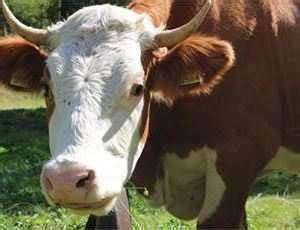
cow